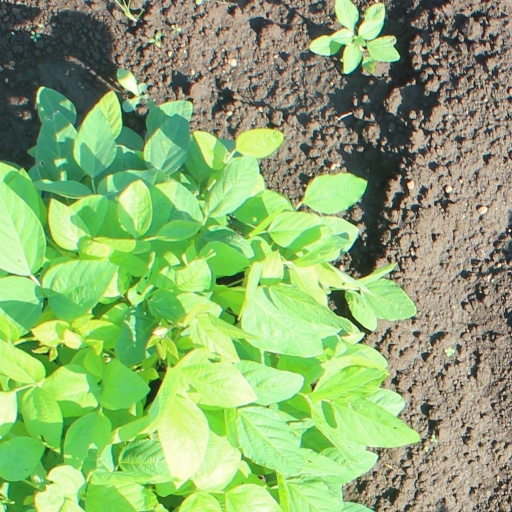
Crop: soybean